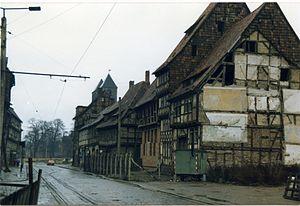
Halberstadt est une ville allemande. Elle est située dans l'ouest du land de Saxe-Anhalt et est le chef-lieu de l'arrondissement de Harz.